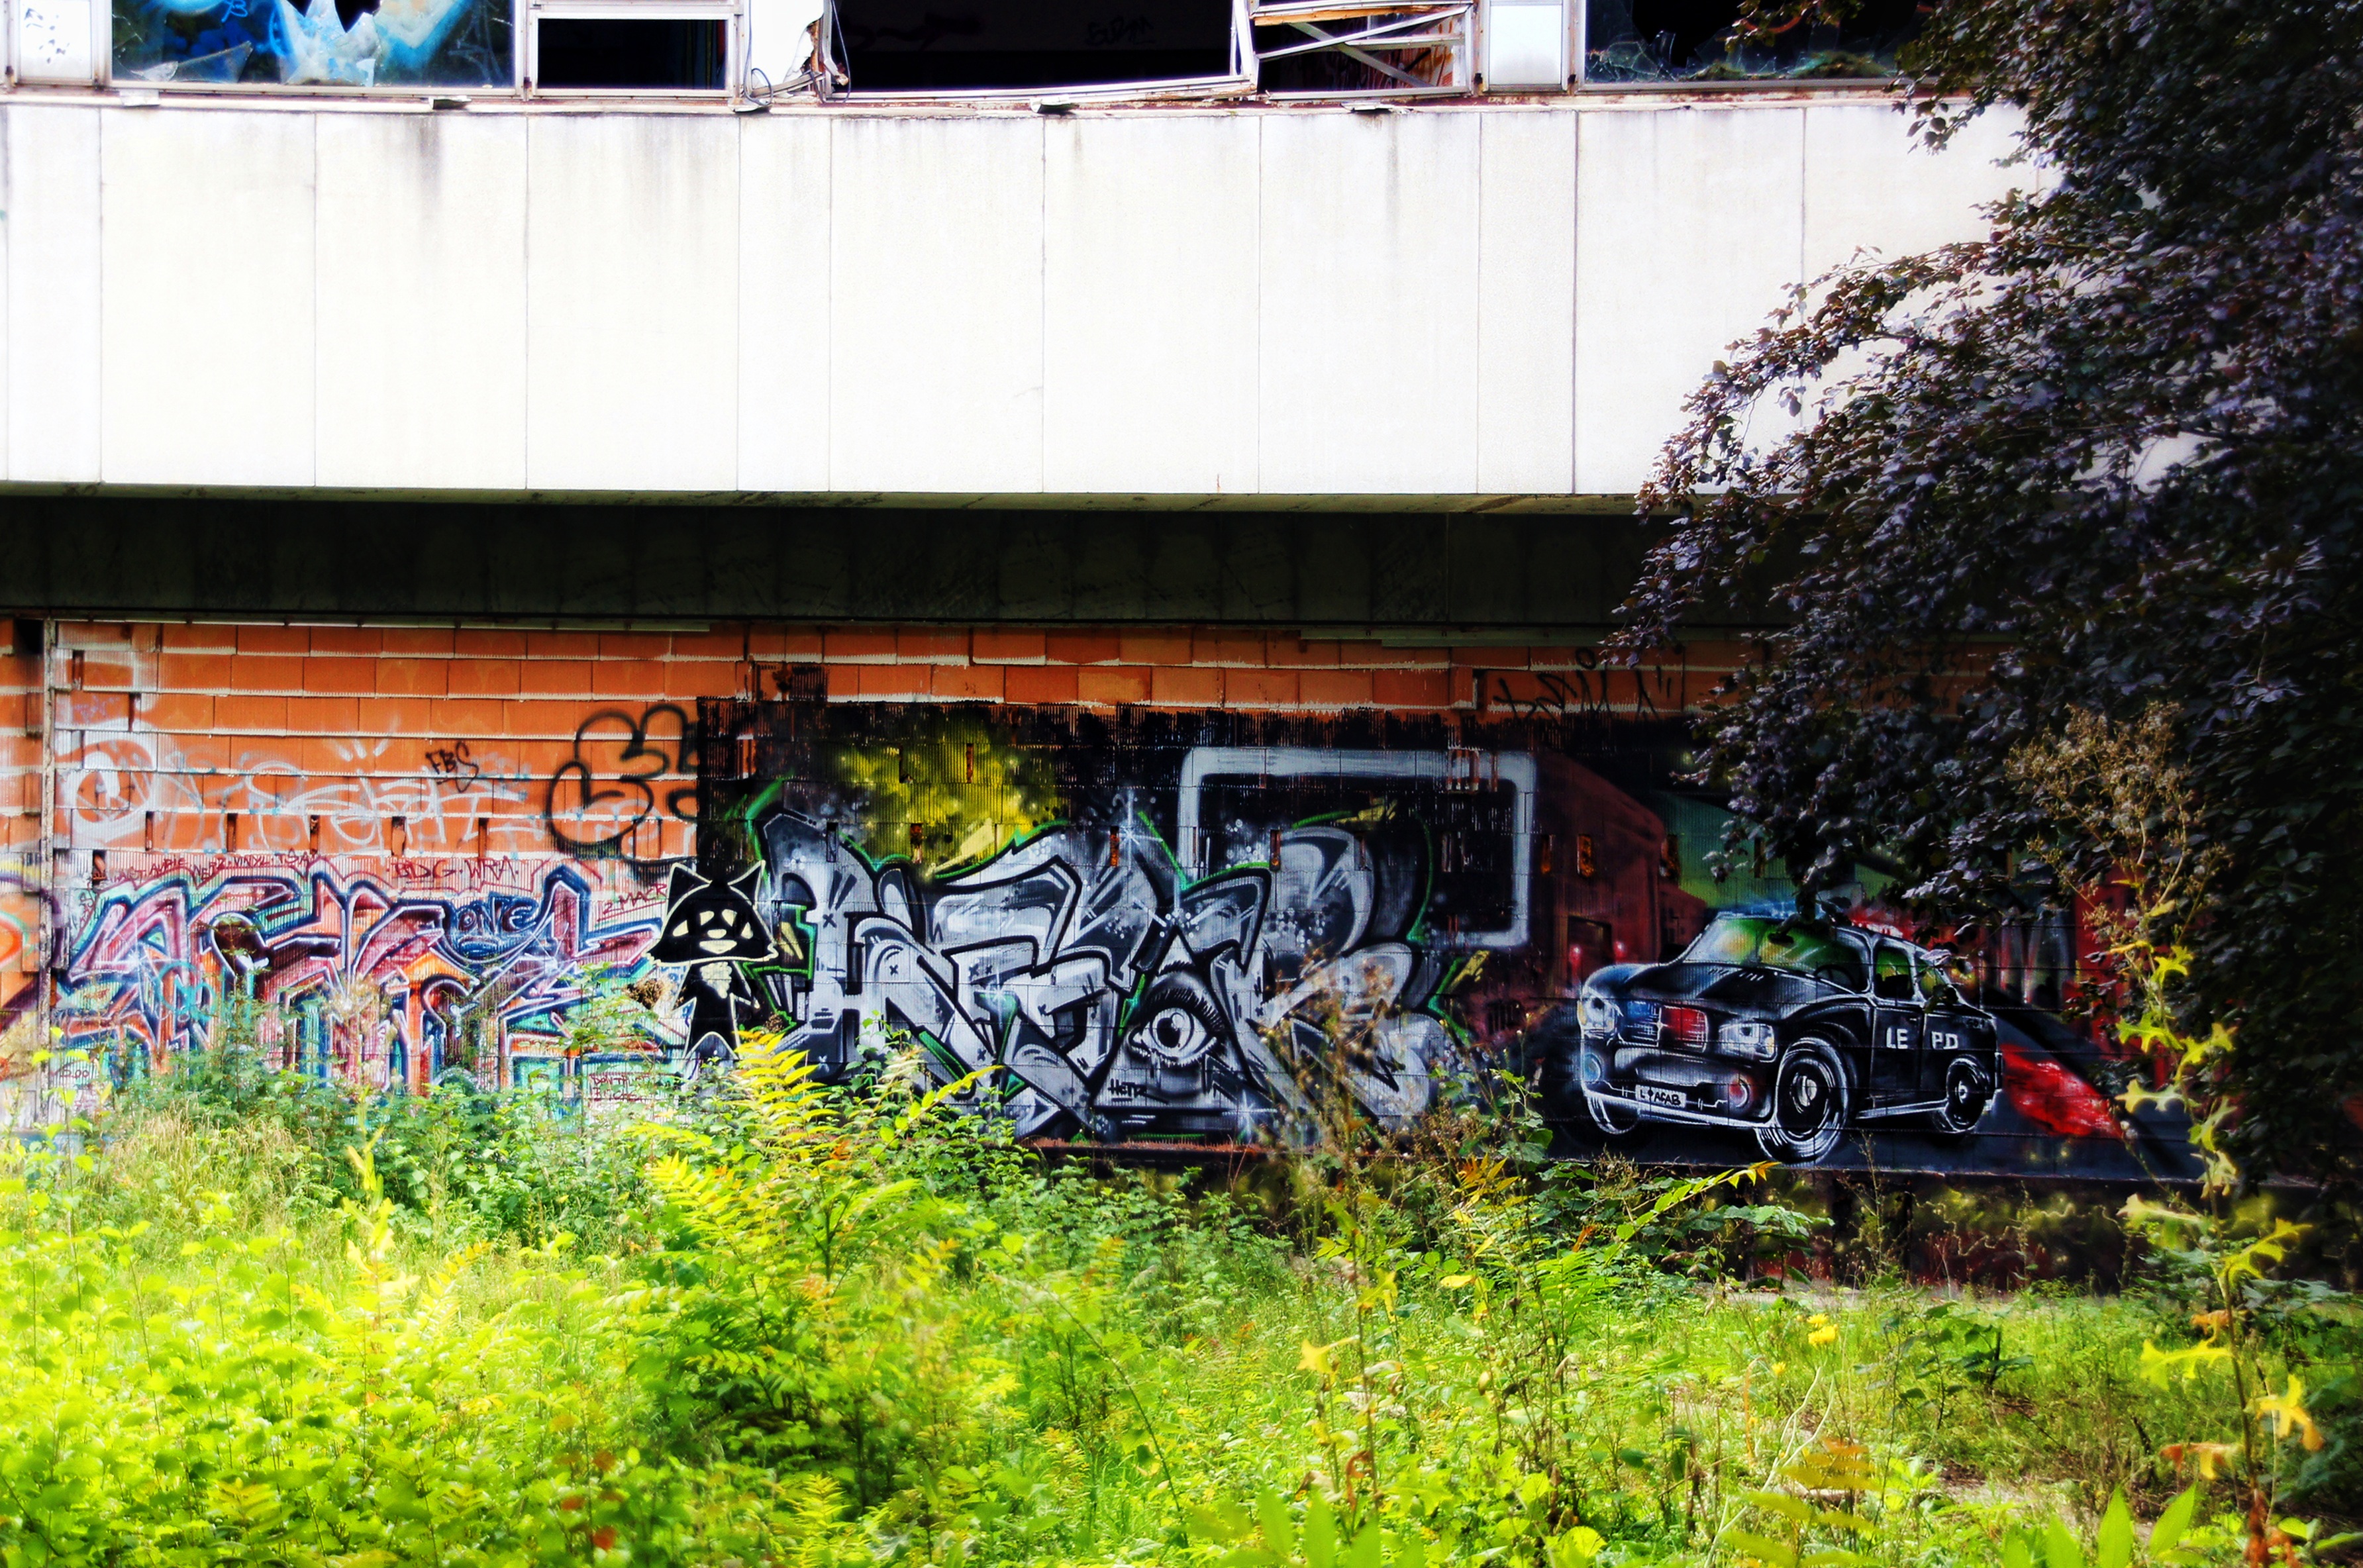
spray, graffiti, painting, art, leipzig, wall painting, sprayer, hauswand, urban area